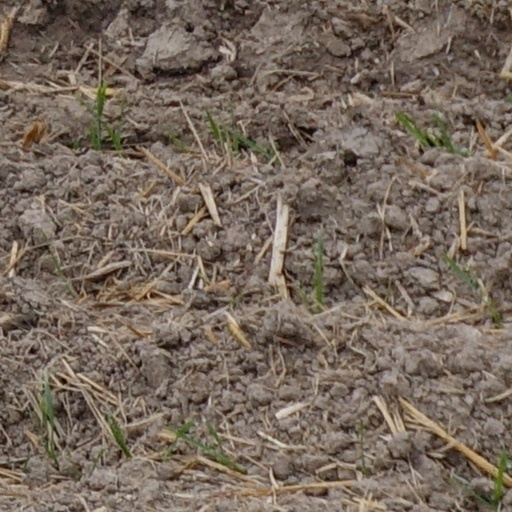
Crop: wheat